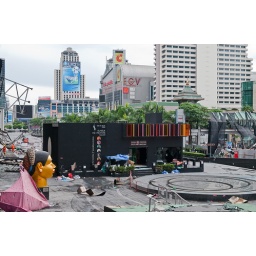
The iconic golden head in front the Zen stores of Centralworld survived the portests, the fire and the collapse of the building unfazed.